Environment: real
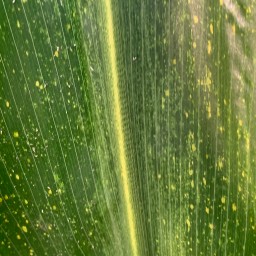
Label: lethal_necrosis